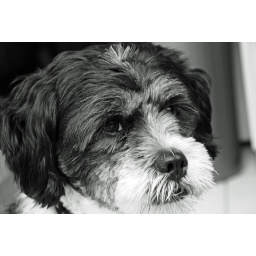
Mummy's got that black thing in front of her face again!!